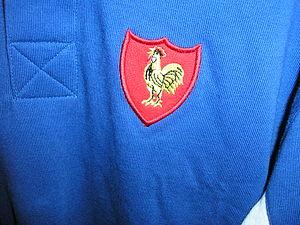
Logo du XV de France de rugby sur le maillot
L'équipe de France de rugby à XV, aussi connue sous les noms de XV de France et des Bleus, est l’équipe qui représente la France dans les compétitions majeures de rugby à XV. Elle rassemble les meilleurs joueurs de France sous le patronage de l'U.S.F.S.A., puis de la Fédération française de rugby depuis 1919.
L'emblème de la France fixé par la Constitution actuelle dans son article 2 est le drapeau bleu, blanc et rouge.
Le drapeau de la Région wallonne, ou drapeau wallon, est l'un des symboles officiels de la Wallonie. Il est familièrement appelé coq hardi ou « coq wallon ». Il est l'emblème de la Région wallonne et celui de la Communauté française de Belgique. Il est composé d'un coq hardi rouge sur fond jaune. Ces couleurs prennent leur origine de la ville de Liège. Il est également utilisé par le Mouvement wallon.
Le symbolisme du coq est lié au comportement habituel des coqs, à leur panache et à leur caractère. Il remonte à l'Antiquité. Le coq gaulois est un des symboles allégoriques et un des emblèmes de la France. Le coq gaulois combattant est également le symbole du Mouvement wallon, de la Communauté française de Belgique et de la Région wallonne.
Le sport en France est marqué par plusieurs phénomènes : une tradition sportive ancienne, un rôle prépondérant dans l'organisation du sport moderne et une grande variété de disciplines pratiquées à haut niveau. Si le palmarès international n'est pas au même rang, la tendance paraît s'inverser depuis la fin du XXᵉ siècle. La France pèse en effet moins qu'avant sur les enjeux du sport mondial, alors que le palmarès des sportifs français, depuis les années 1990, la place désormais clairement dans les toutes meilleures nations sportives.